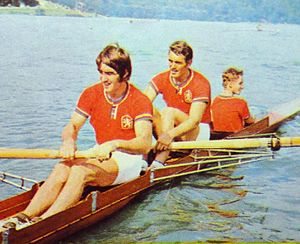
Vladimír Petříček
Vladimír Petříček (th.) med Pavel og Oldřich Svojanovský under OL 1972
Vladimír Petříček er en tjekkisk tidligere roer og dobbelt olympisk medaljevinder.